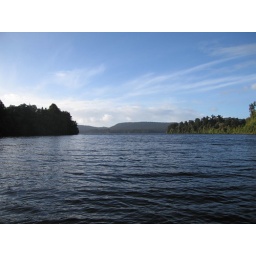
Sunset over a lake on the edge of the Southern Alps, on the road to Franz Josef.Near Franz Josef, New ZealandDecember 2004